Boluan Fanzheng

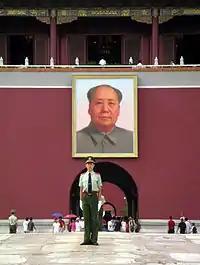
Keeping the picture of Mao Zedong on Tiananmen was one of the main controversies after the Cultural Revolution.

During the Cultural Revolution, academics and intellectuals were regarded as the "Stinking Old Ninth" and were widely persecuted. Notable academics, scientists and educators who died due to the Cultural Revolution included Xiong Qinglai, Jian Bozan, Lao She, Tian Han, Fu Lei, Wu Han, Rao Yutai, Wu Dingliang, Yao Tongbin and Zhao Jiuzhang. As of 1968, among the 171 senior members at the headquarters of Chinese Academy of Sciences in Beijing, 131 were persecuted, and among all the members of the academy nationwide, 229 were persecuted to death. As of September 1971, more than 4,000 staff members of China's nuclear center in Qinghai were persecuted: among them, 40 committed suicides, five were executed, and 310 were permanently disabled.